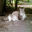
Label: cat